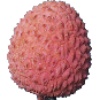
Label: lychee